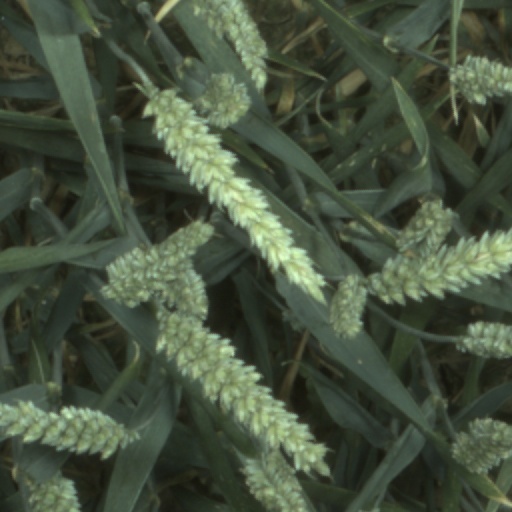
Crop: wheat